Alchevsk

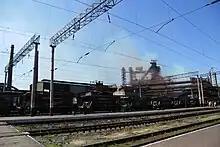
Alchevsk Iron and Steel Works

Alchevsk is one of the largest industrial centers in the Donbas, and comprises a quarter of the entire oblast's production. Its economy depends on the companies of OJSC "Alchevsk Iron & Steel Works" (a trade blockade by Ukrainian activists during the war in Donbas has all but halted production of this plant in February 2017) and "Alchevsk Coke-Chemical Plant".